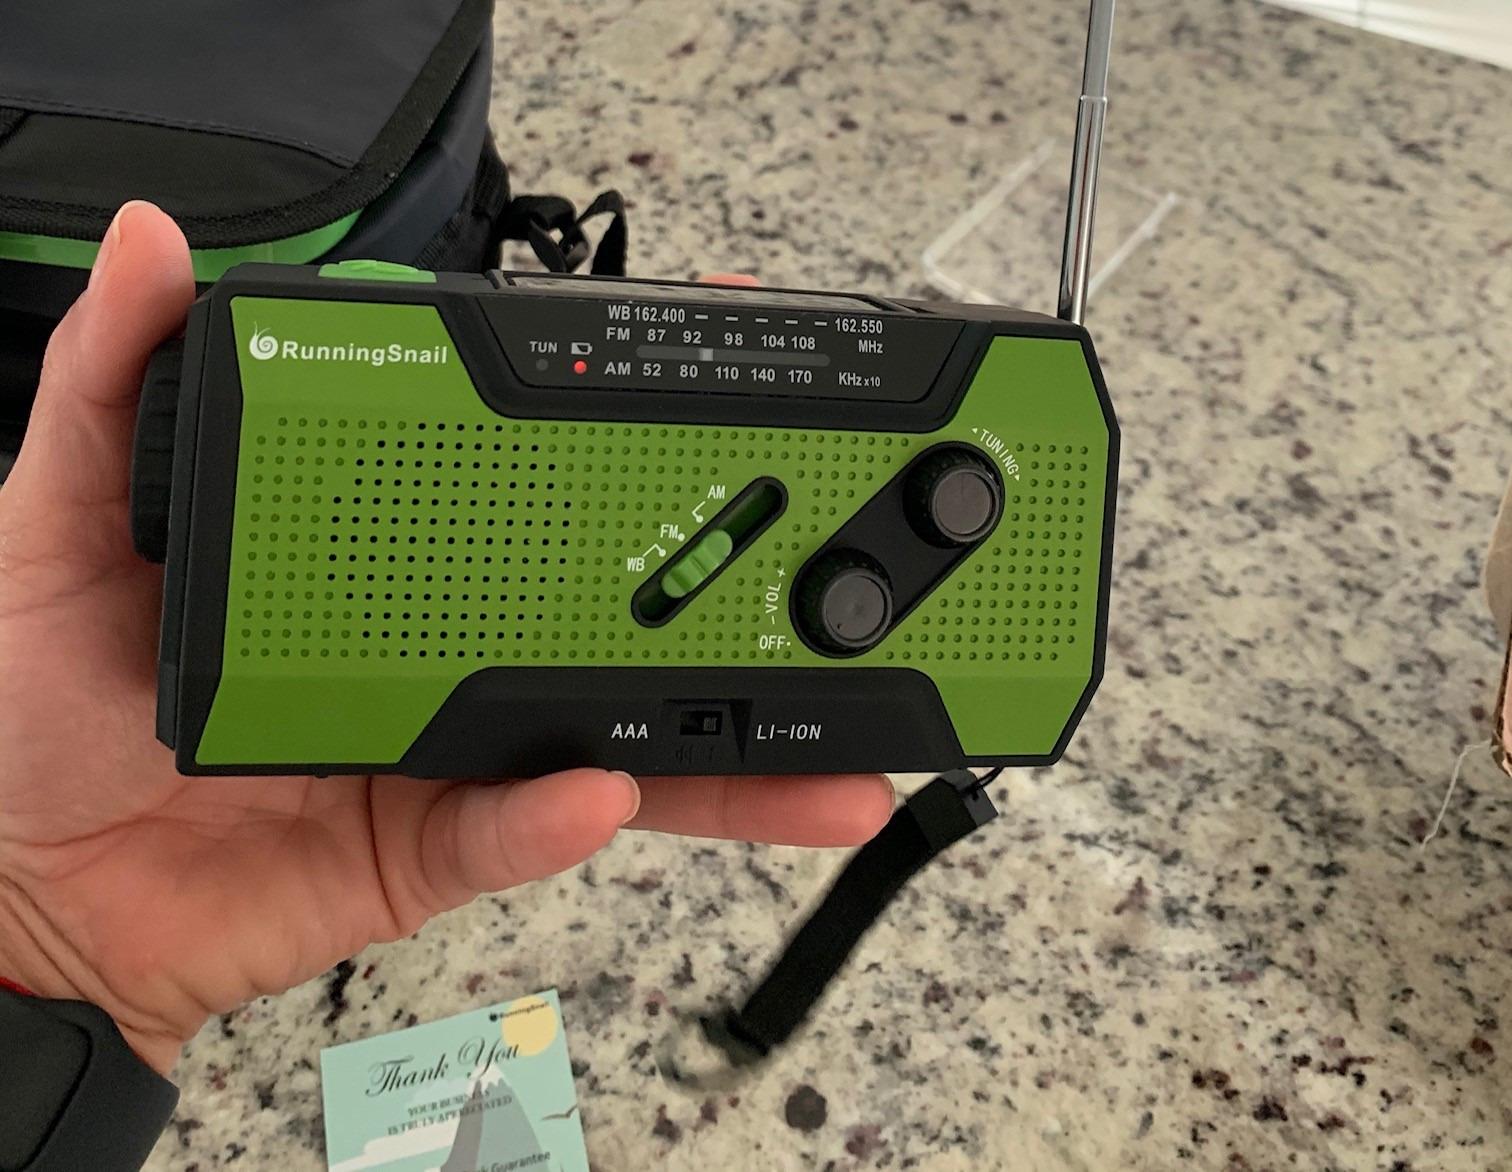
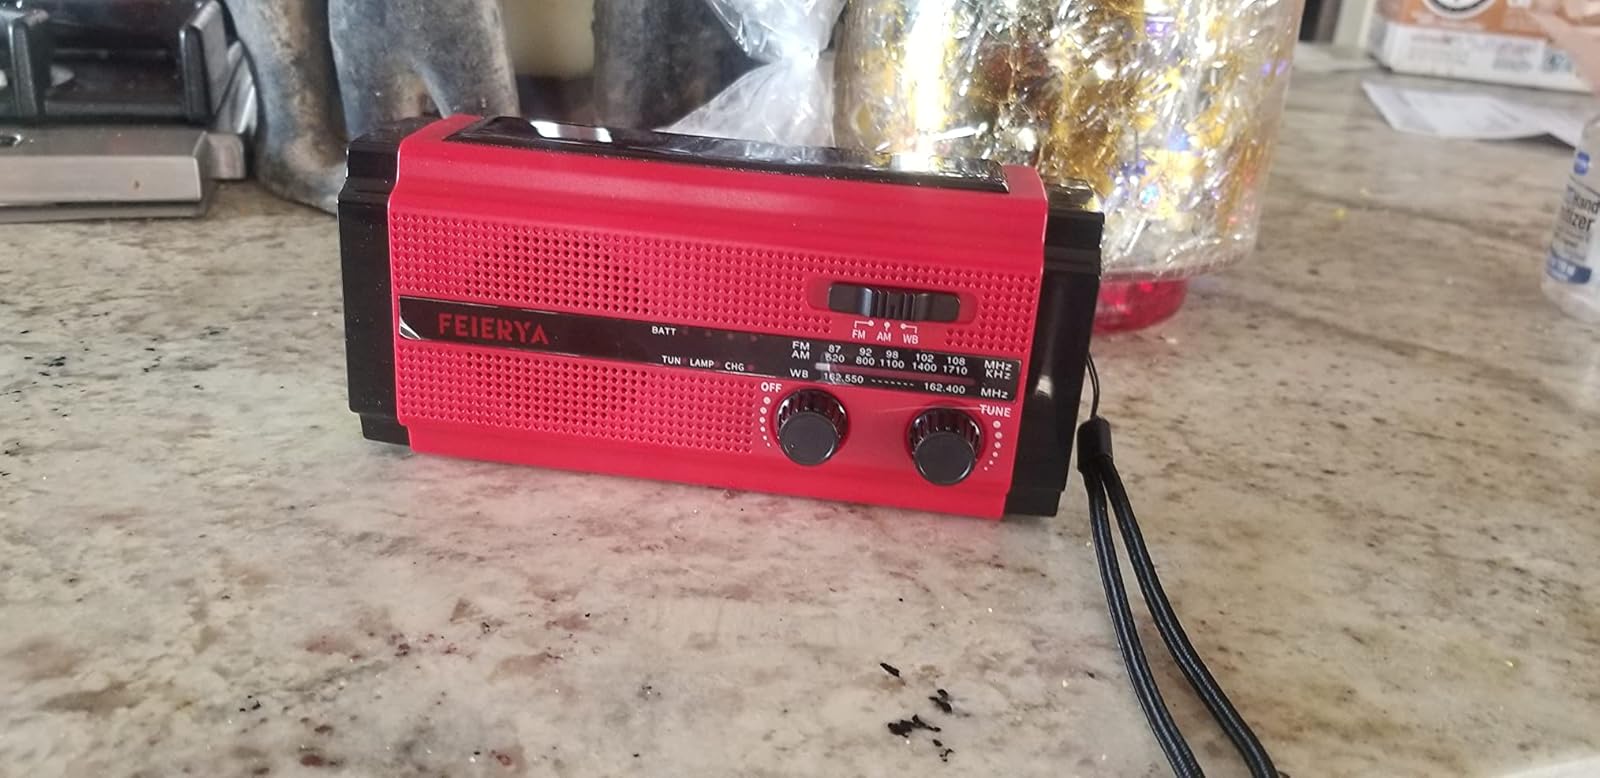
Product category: radio
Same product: no